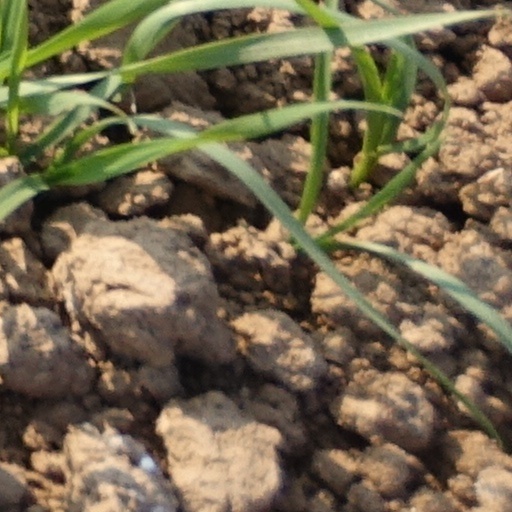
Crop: wheat